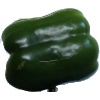
Label: Pepper Green 1